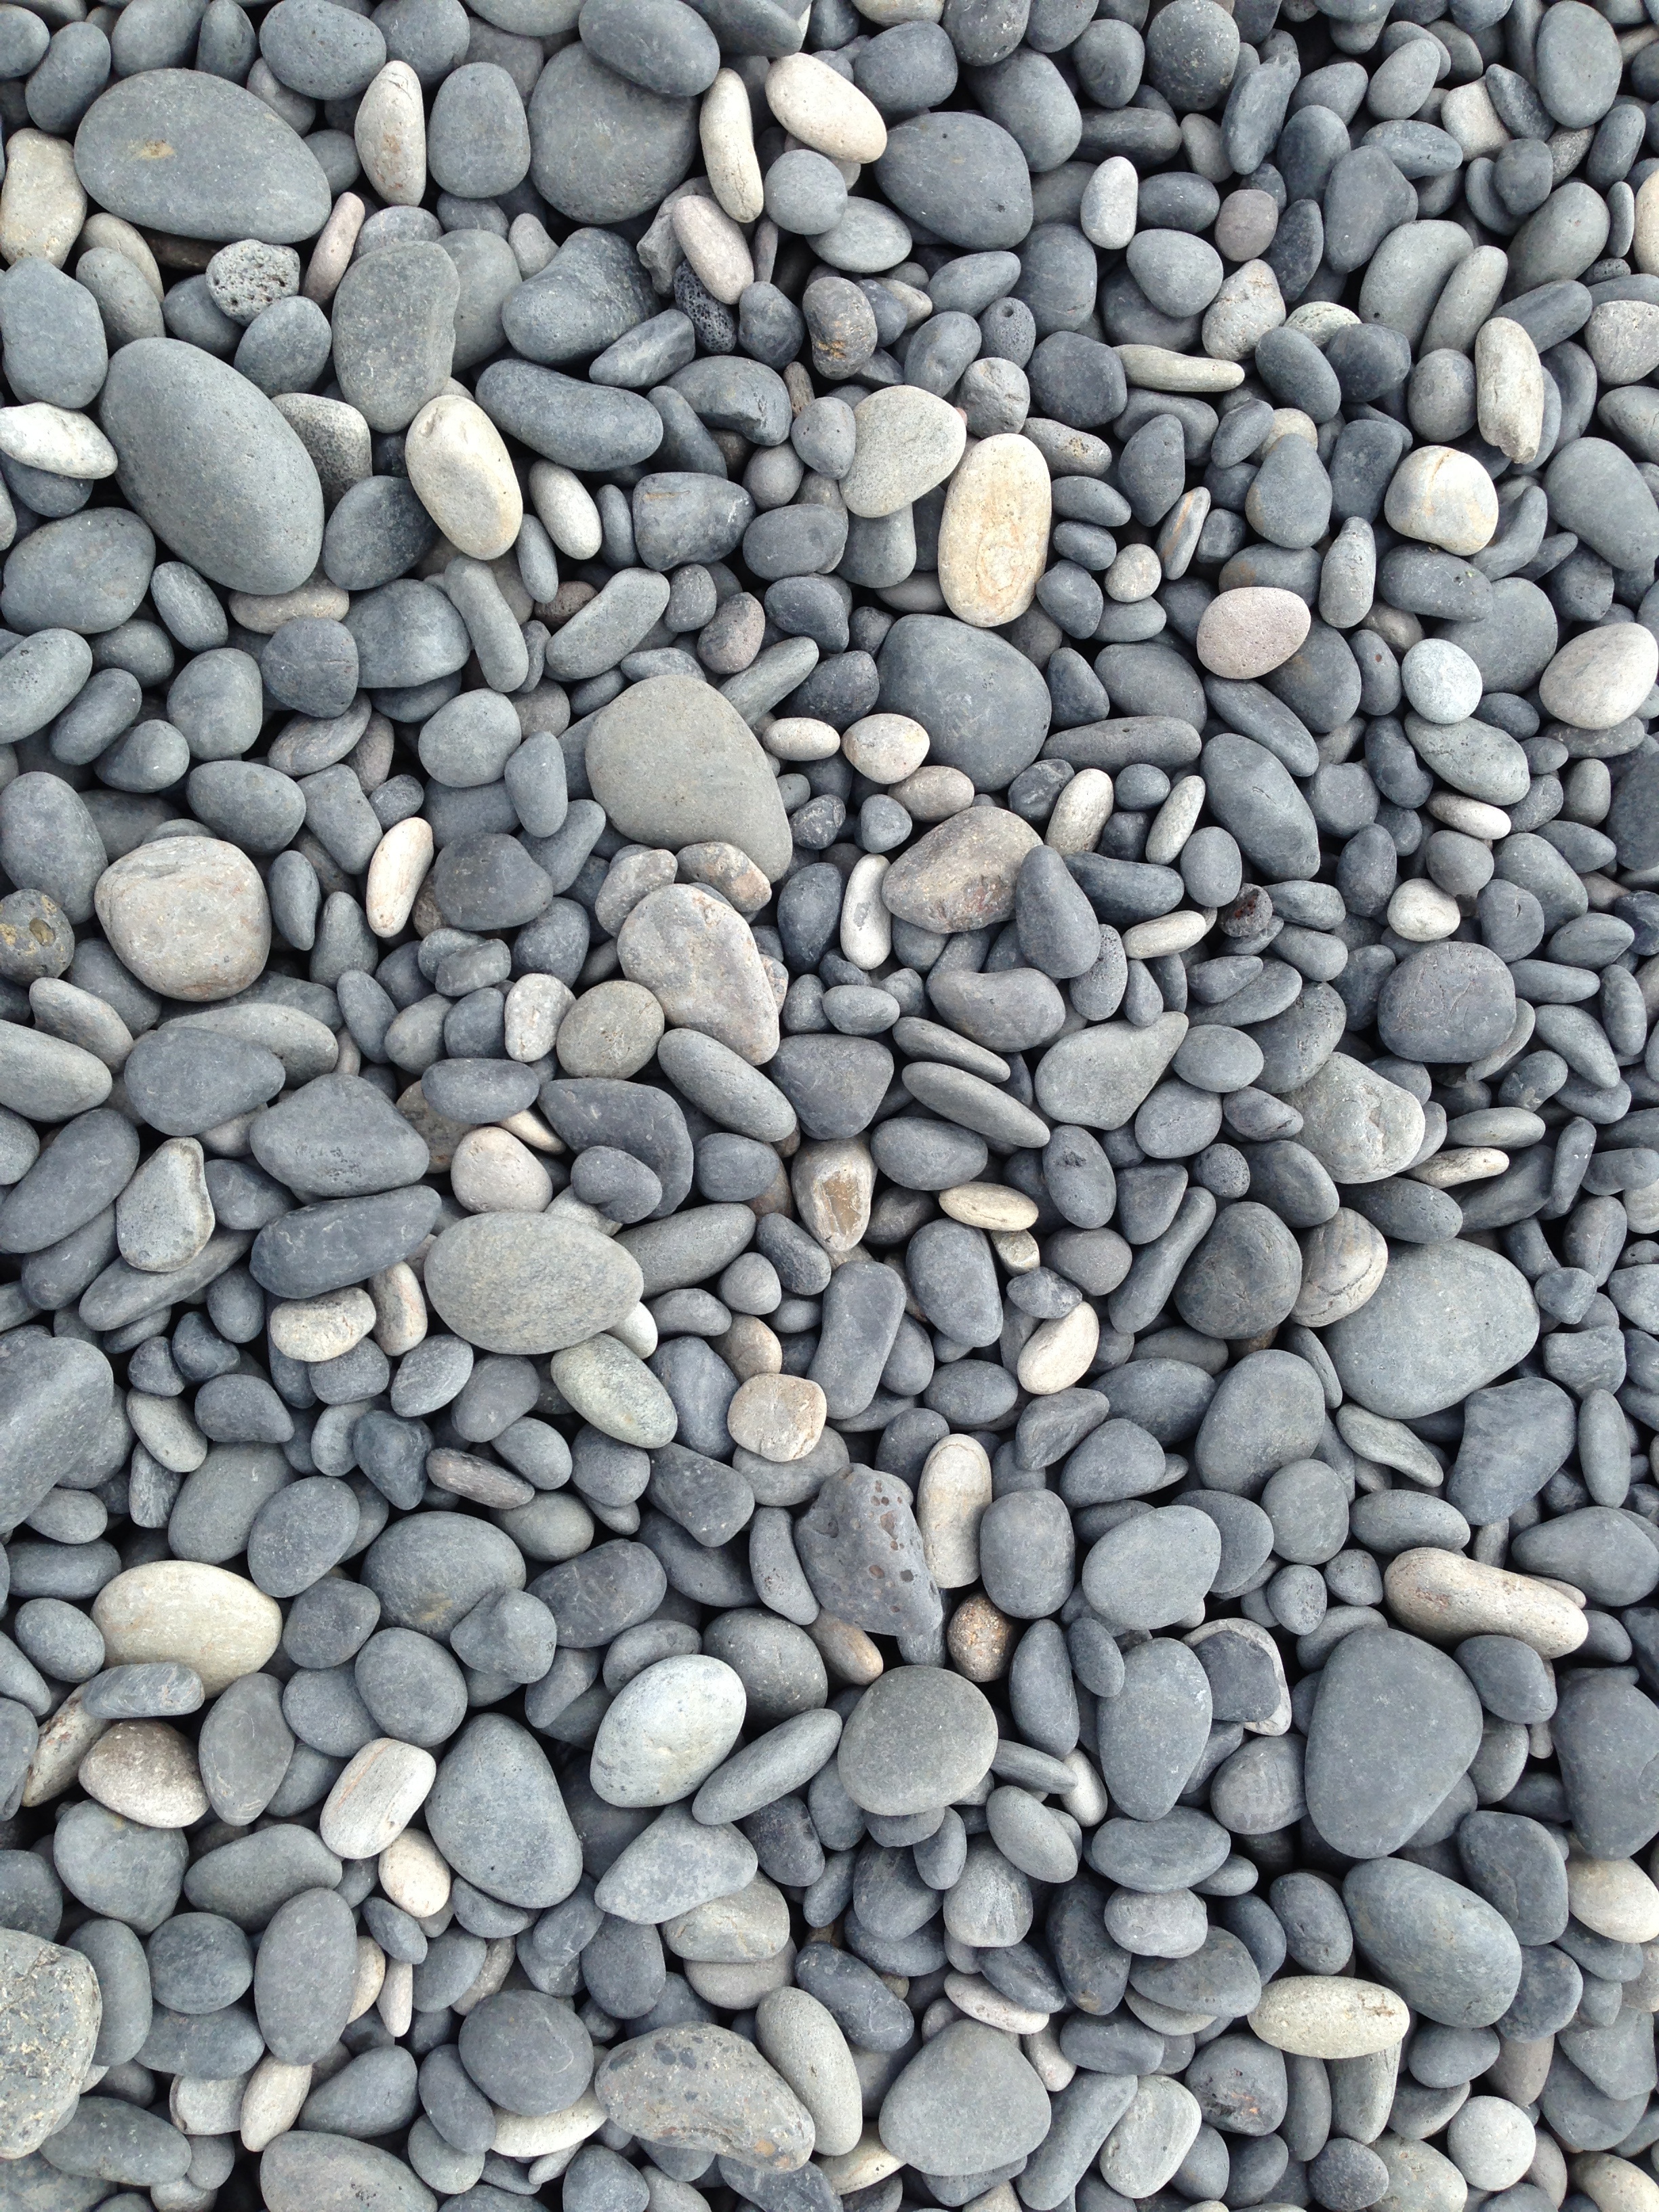
beach, nature, rock, asphalt, pebble, iceland, material, rubble, gravel, stone texture, flooring